Lemuel Jeanpierre

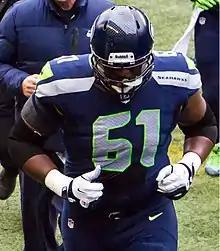
Jeanpierre with the Seattle Seahawks in 2013

Lemuel Jeanpierre (born May 19, 1987) is an American football coach and former player who is the assistant offensive line coach for the Miami Dolphins of the National Football League (NFL). In his playing career, he was a center for the Seattle Seahawks, having signed as an undrafted free agent in 2010. He played college football for the South Carolina Gamecocks.